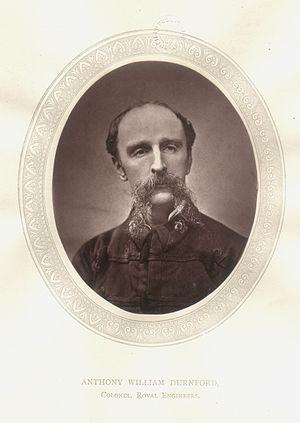
La bataille d'Isandhlwana a été livrée le 22 janvier 1879 en Afrique du Sud, pendant la guerre anglo-zouloue, et s'est soldée par l'une des plus grandes défaites coloniales britanniques.